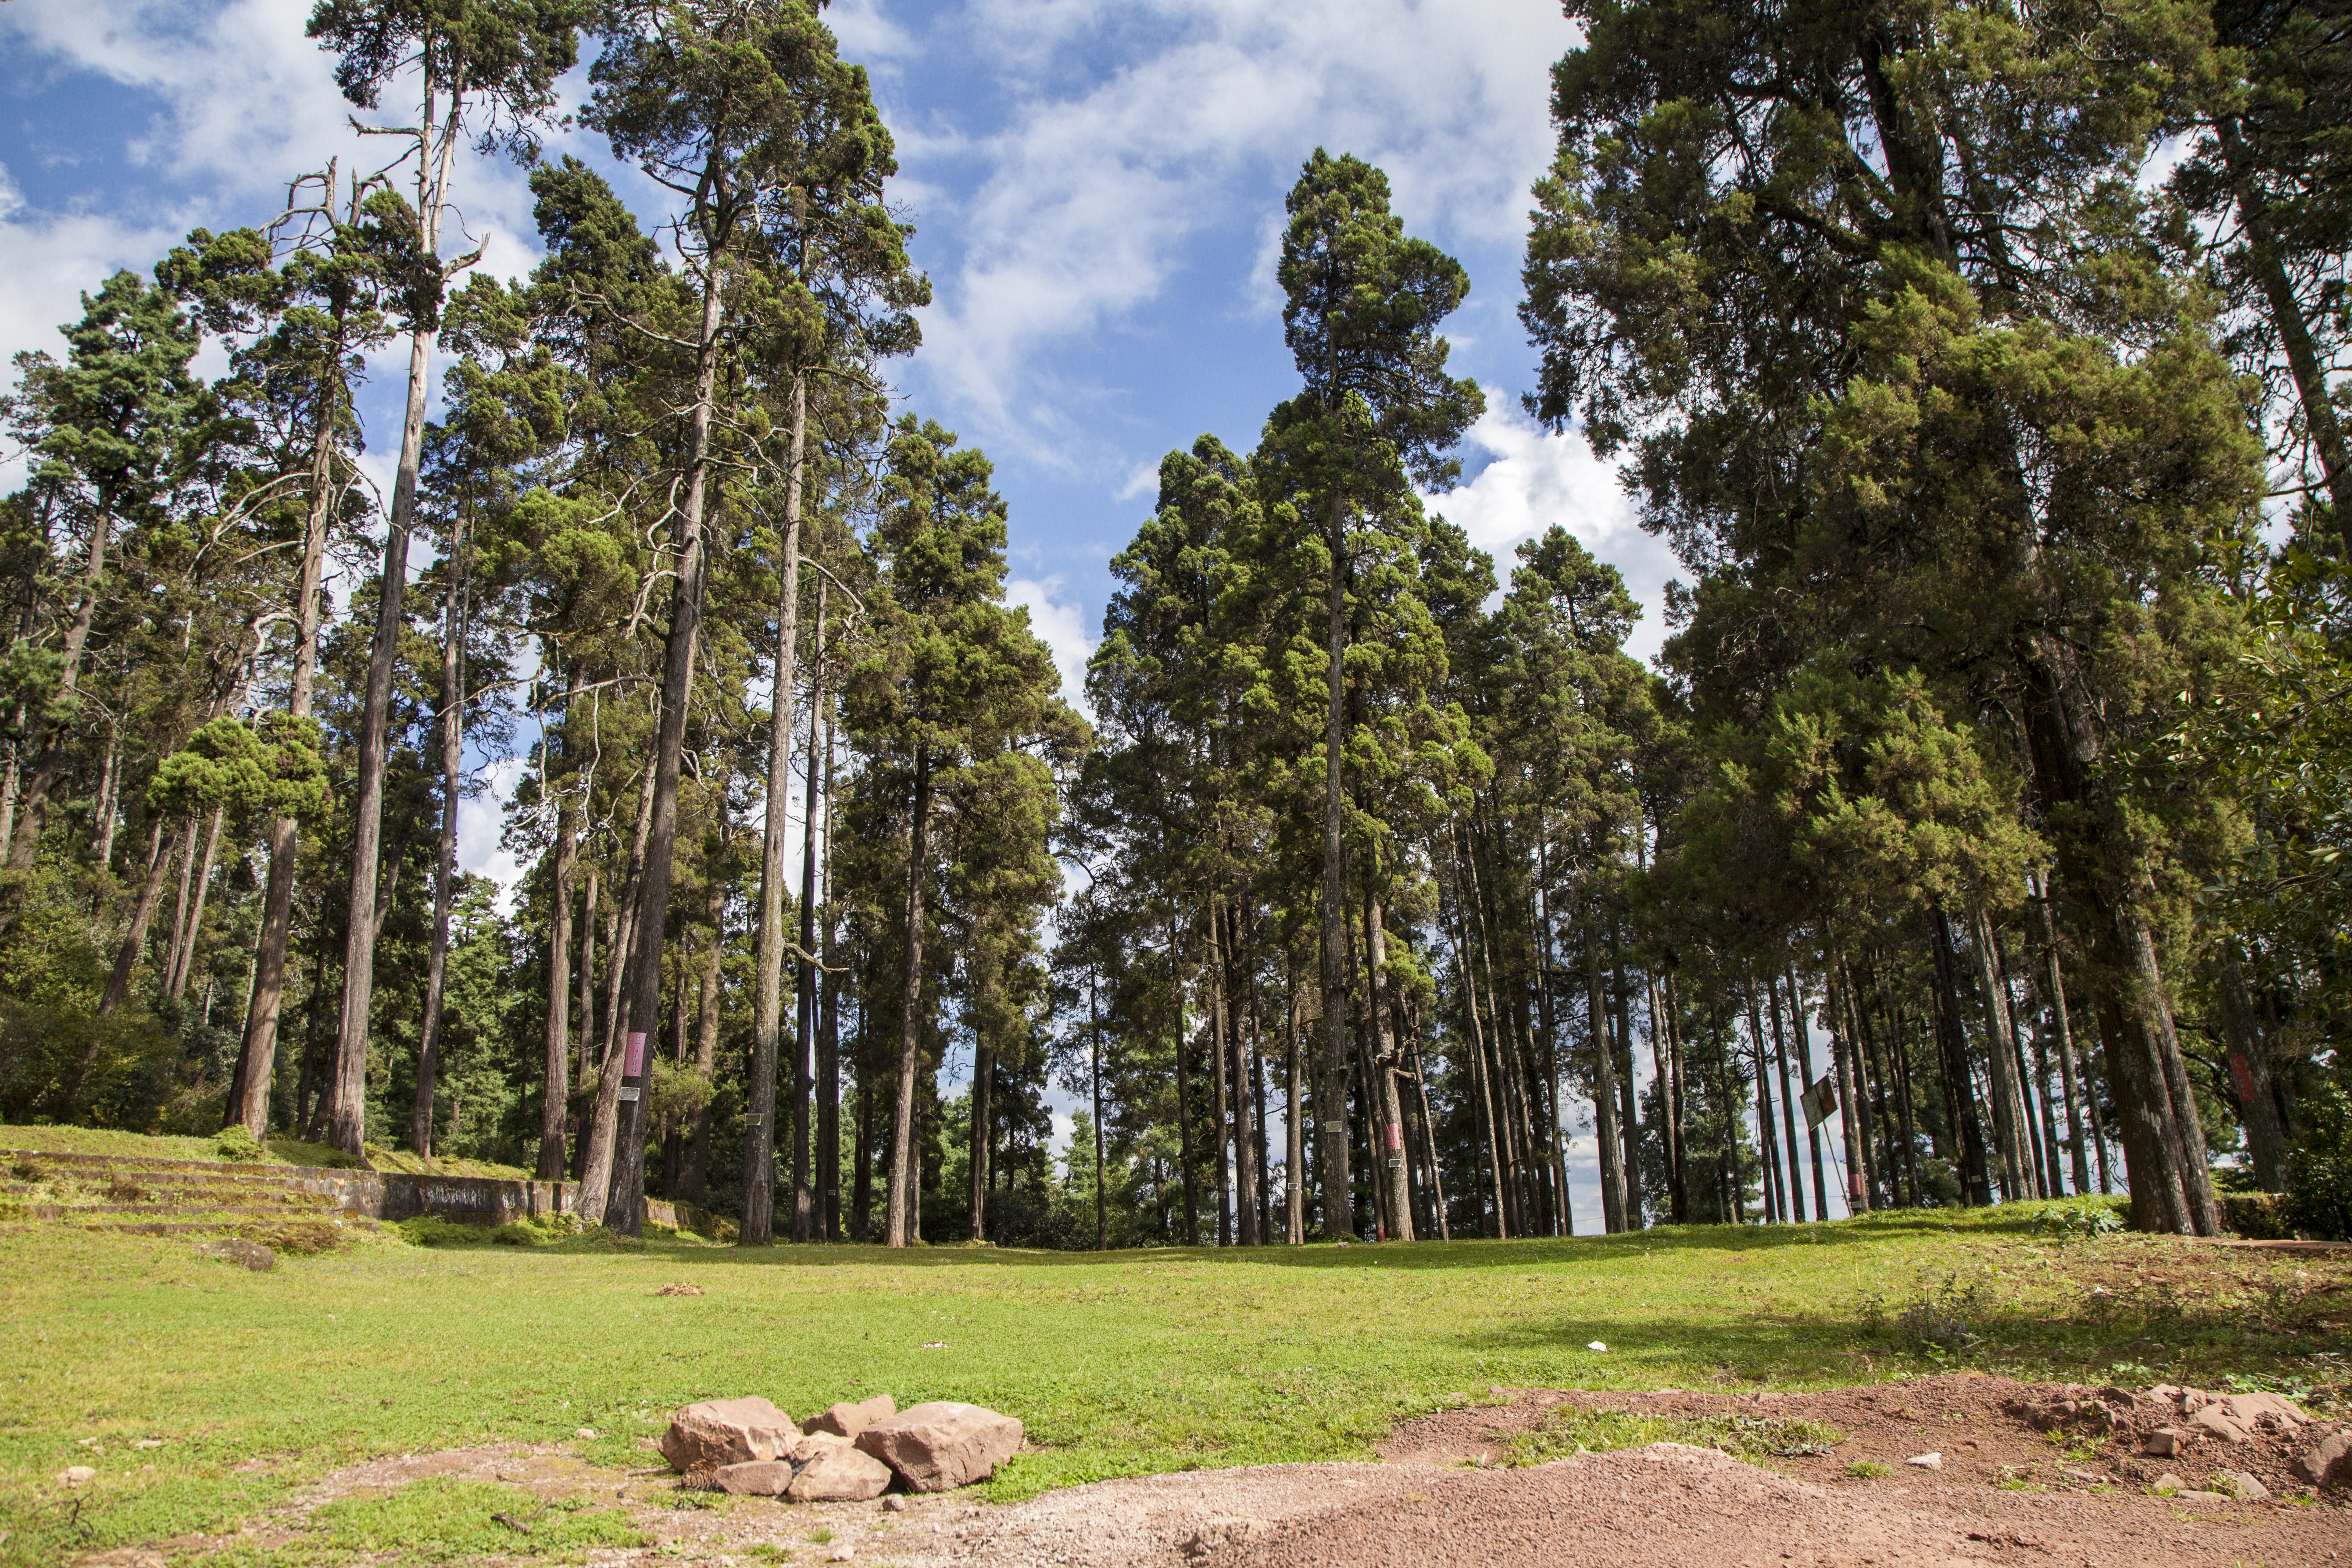
tree, forest, plant, meadow, park, plantation, grove, woodland, habitat, china, ecosystem, in yunnan province, dayao, tan hua shan, jungle mountain, thousands of berlin, biome, natural environment, woody plant, temperate coniferous forest